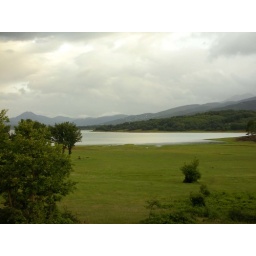
Afternoon beside the lake coast ....